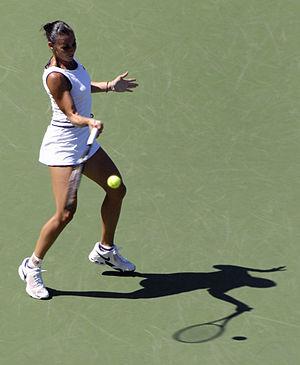
Flavia Pennetta, née le 25 février 1982 à Brindisi, est une joueuse de tennis italienne, professionnelle de 2000 à 2015. Elle remporte le titre de l'US Open en 2015 face à sa compatriote et amie d'enfance Roberta Vinci.